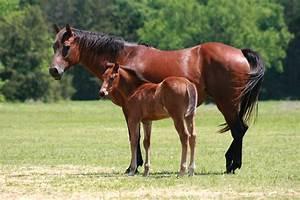
horse